Hake

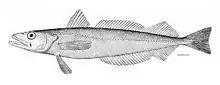
Silver hake, "Merluccius bilinearis"

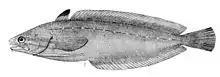
Spotted codling, "Urophycis regia"

Hake is the common name for fish in the Merlucciidae family of the northern and southern oceans and the Phycidae family of the northern oceans. Hake is a commercially important fish in the same taxonomic order, Gadiformes, as cod and haddock.